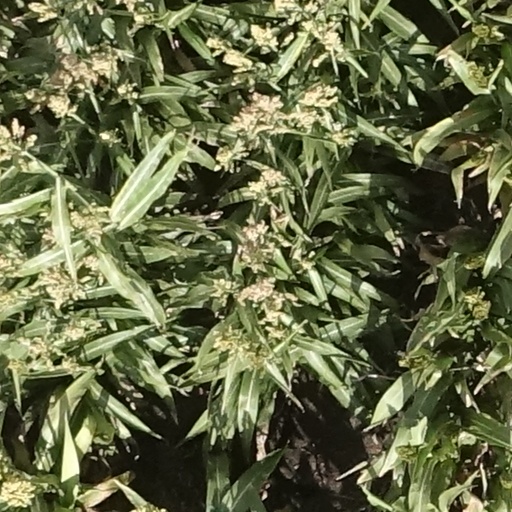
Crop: sorghum